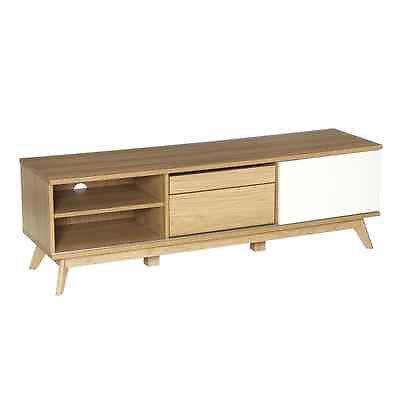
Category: cabinet